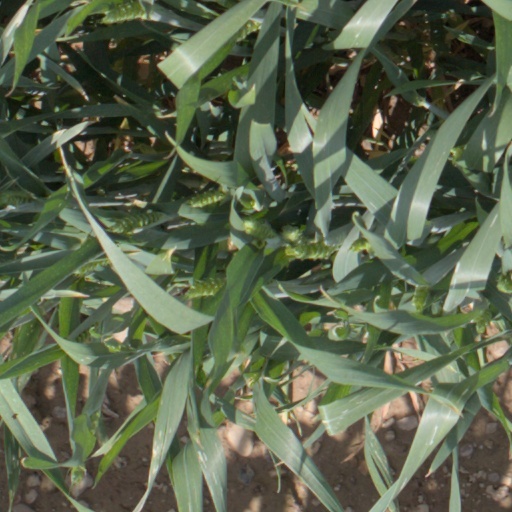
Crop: wheat